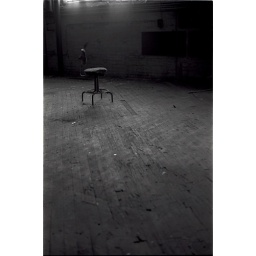
Obligatory sad chair photo.  Found in an abandoned paper mill. Pentax K1000, 50mm f2. Kodak Plus-X 125